Hubbard House (Nashville, Tennessee)

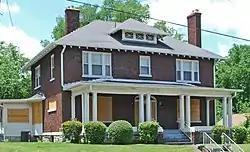
The Hubbard House in 2010

The Hubbard House is a historic house in Nashville, Tennessee, U.S.. It was built in 1921 by architecture firm McKissack and McKissack for Dr. George W. Hubbard, the then-president of Meharry Medical College, an African-American medical school. It was built on its original campus, and its construction was funded by trustees and alumni.